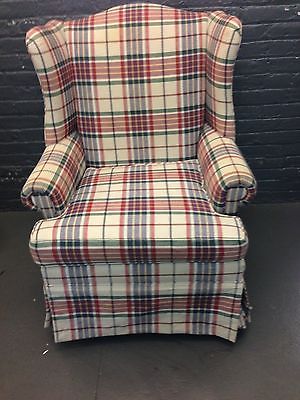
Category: chair